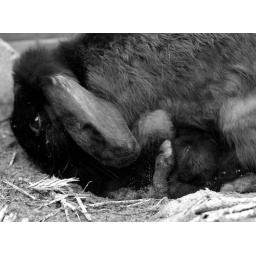
the babies make a little train while drinking, laying in eachothers laps.so cute